Grayson Rodriguez

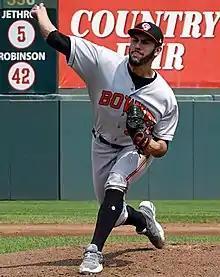
Rodriguez with the Bowie Baysox in 2021

Grayson Greer Rodriguez (born November 16, 1999) is an American professional baseball pitcher for the Baltimore Orioles of Major League Baseball (MLB). The Orioles selected Rodriguez in the first round of the 2018 Major League Baseball draft. He made his MLB debut in 2023.